Barrett XM109

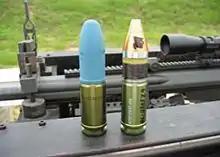
25 mm rounds for the XM109: XM1050 TP and XM1049 HEDP

The 25 × 59 mm round that is used in the XM109 is the same one originally developed for the cancelled XM307, product of the Objective (later Advanced) Crew Served Weapon program (OCSW / ACSW). As with the XM307, the XM109 can be reconfigured back to .50 BMG, in the XM109's case this is done by swapping the 25mm upper receiver for a standard M82 / M107 upper.